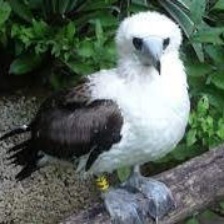
Species: ABBOTTS BOOBY
Scientific name: PAPASULA ABBOTTI